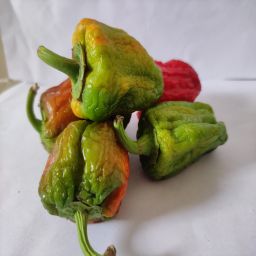
Crop: Bell Pepper
Quality: Old